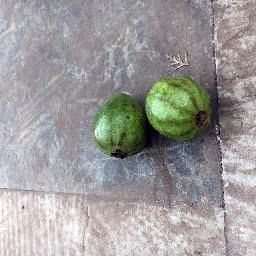
Fruit: Guava
Quality: Good